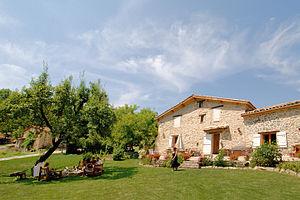
Résidence secondaire en Haute-Provence
La résidence secondaire ou « occasionnelle » est en France, selon la définition de l'Insee, une habitation servant notamment de logement de villégiature à ses propriétaires ou locataires, ceci uniquement pour des périodes de courtes durées durant l'année Elle se distingue en cela de la résidence principale qui est le logement habituel du ménage.
Provence-Alpes-Côte d'Azur est une région du Sud-Est de la France. Son chef-lieu est Marseille, deuxième ville la plus peuplée de France.